Manjil

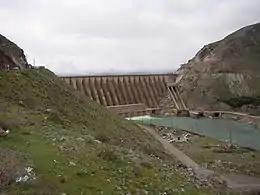
Sefidrood Dam in Manjil

Manjil is a city in the Central District of Rudbar County, Gilan province, Iran.